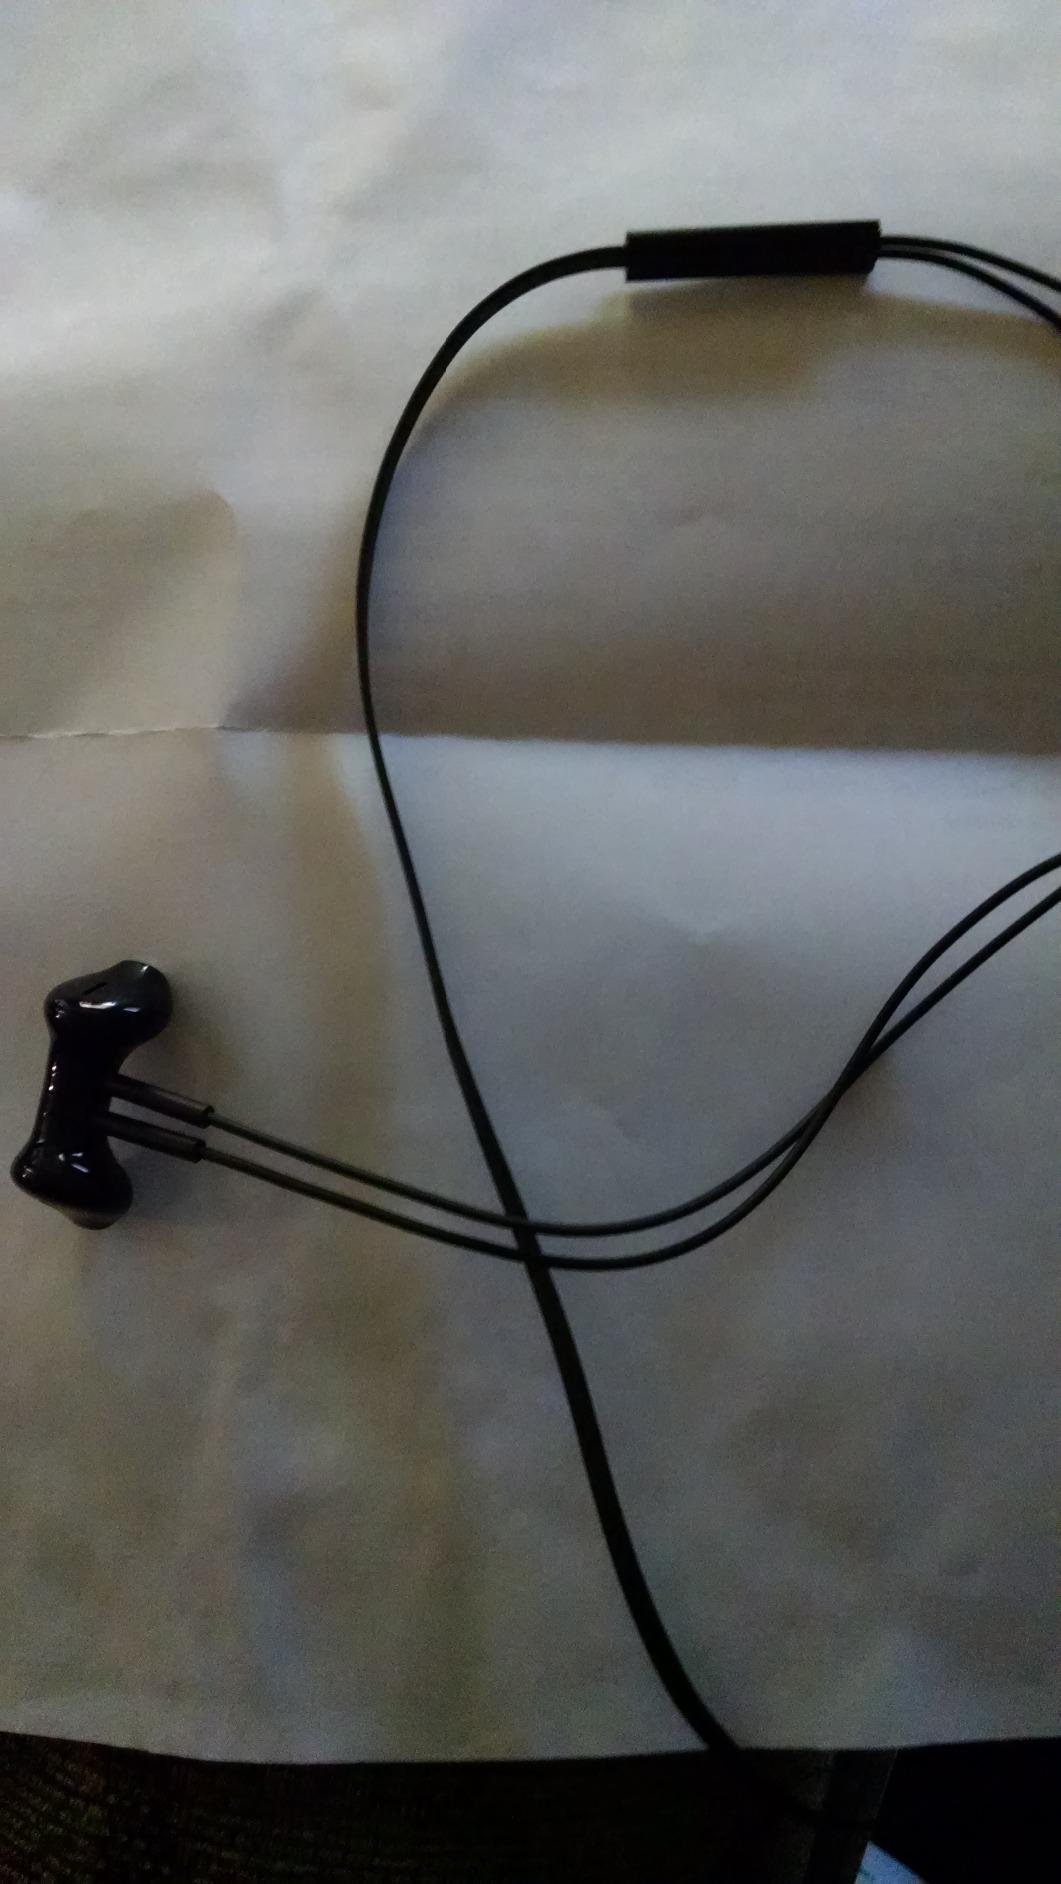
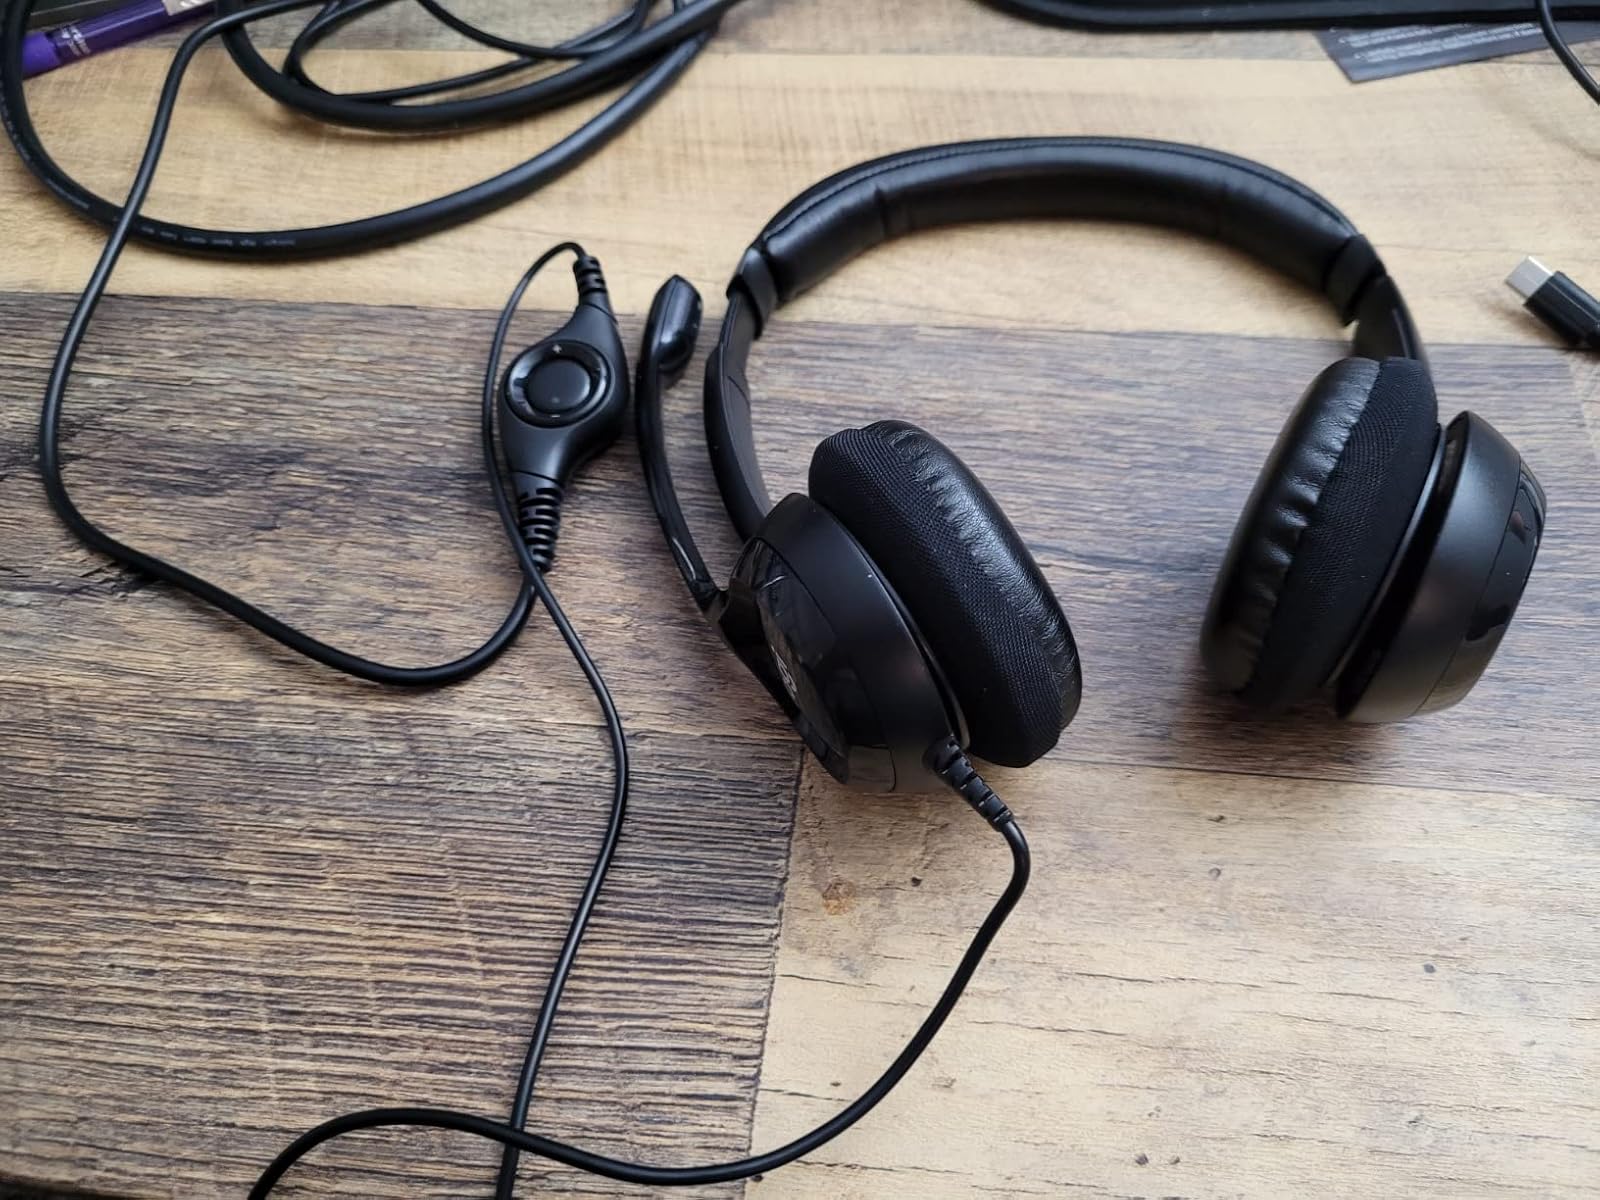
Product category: headphones
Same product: no